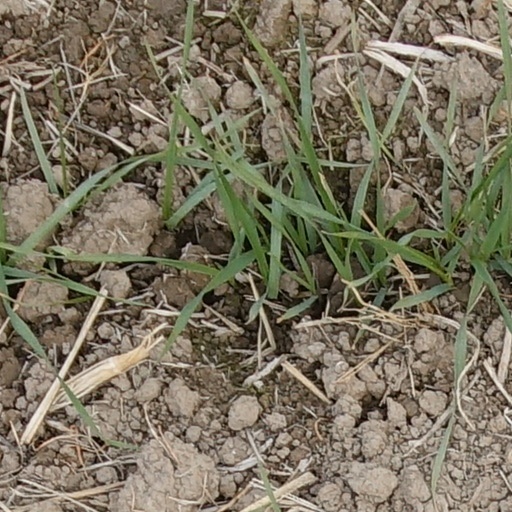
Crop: wheat